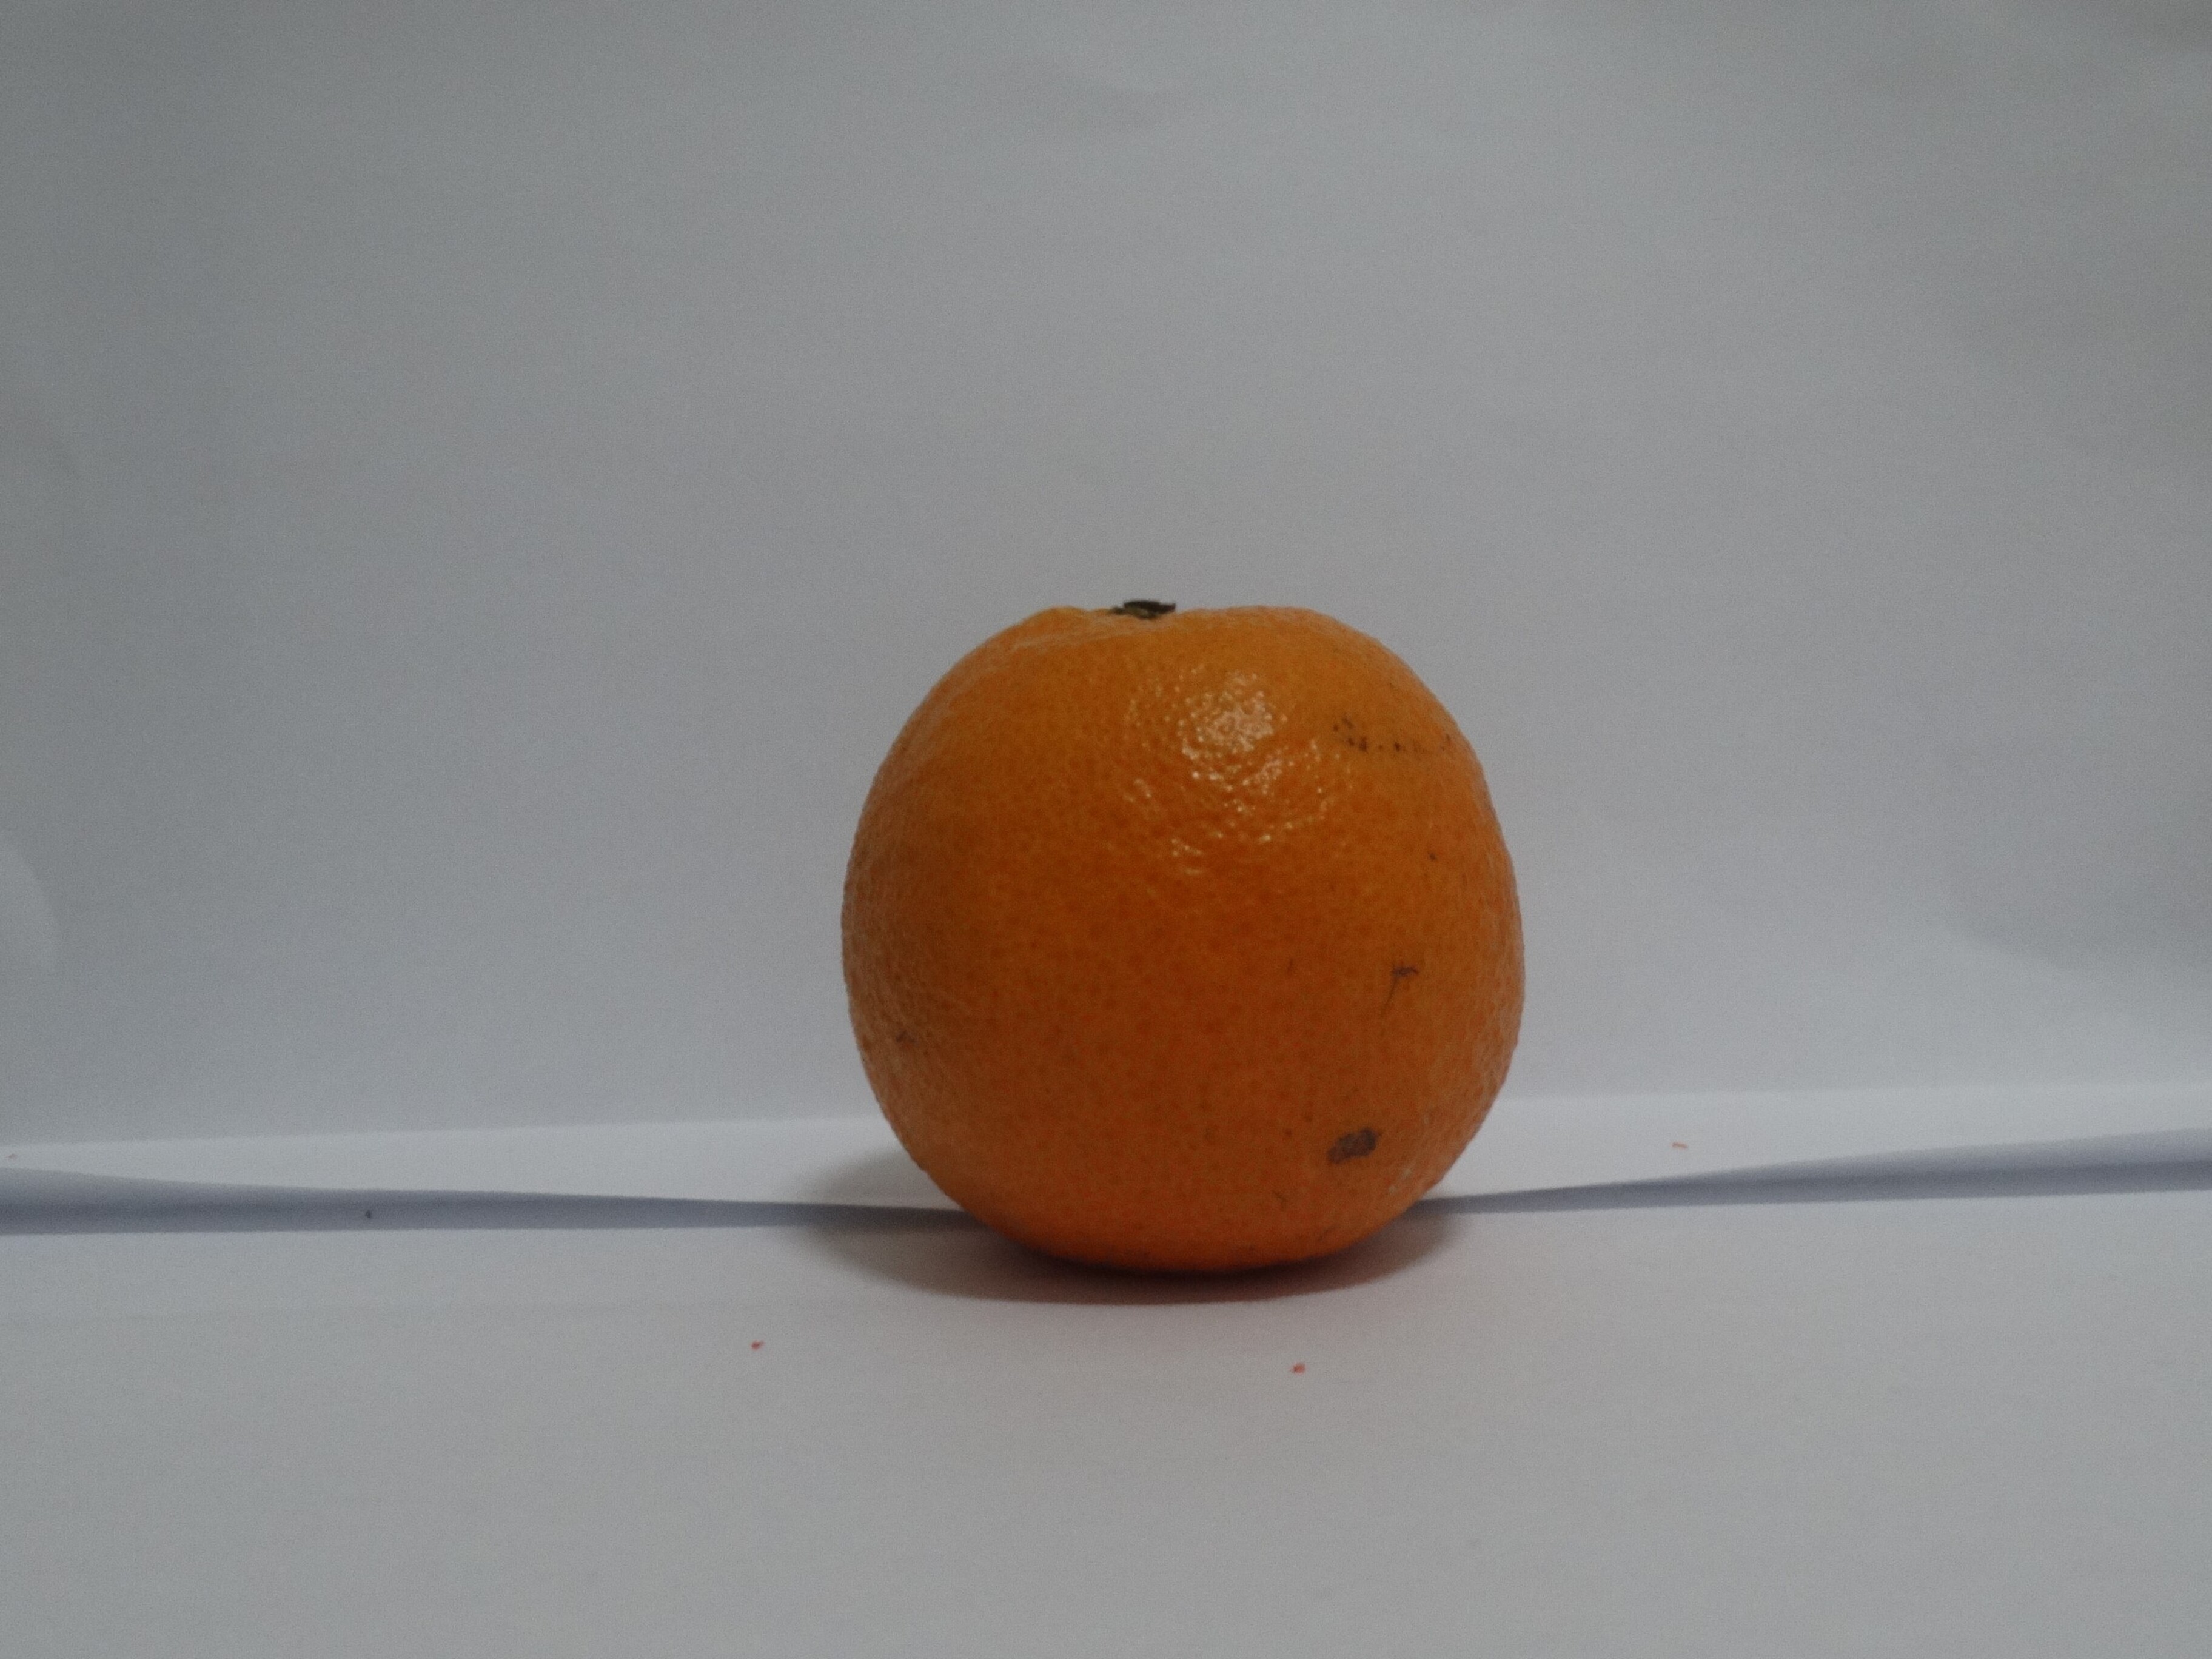
Citrus fruit variety: tankan